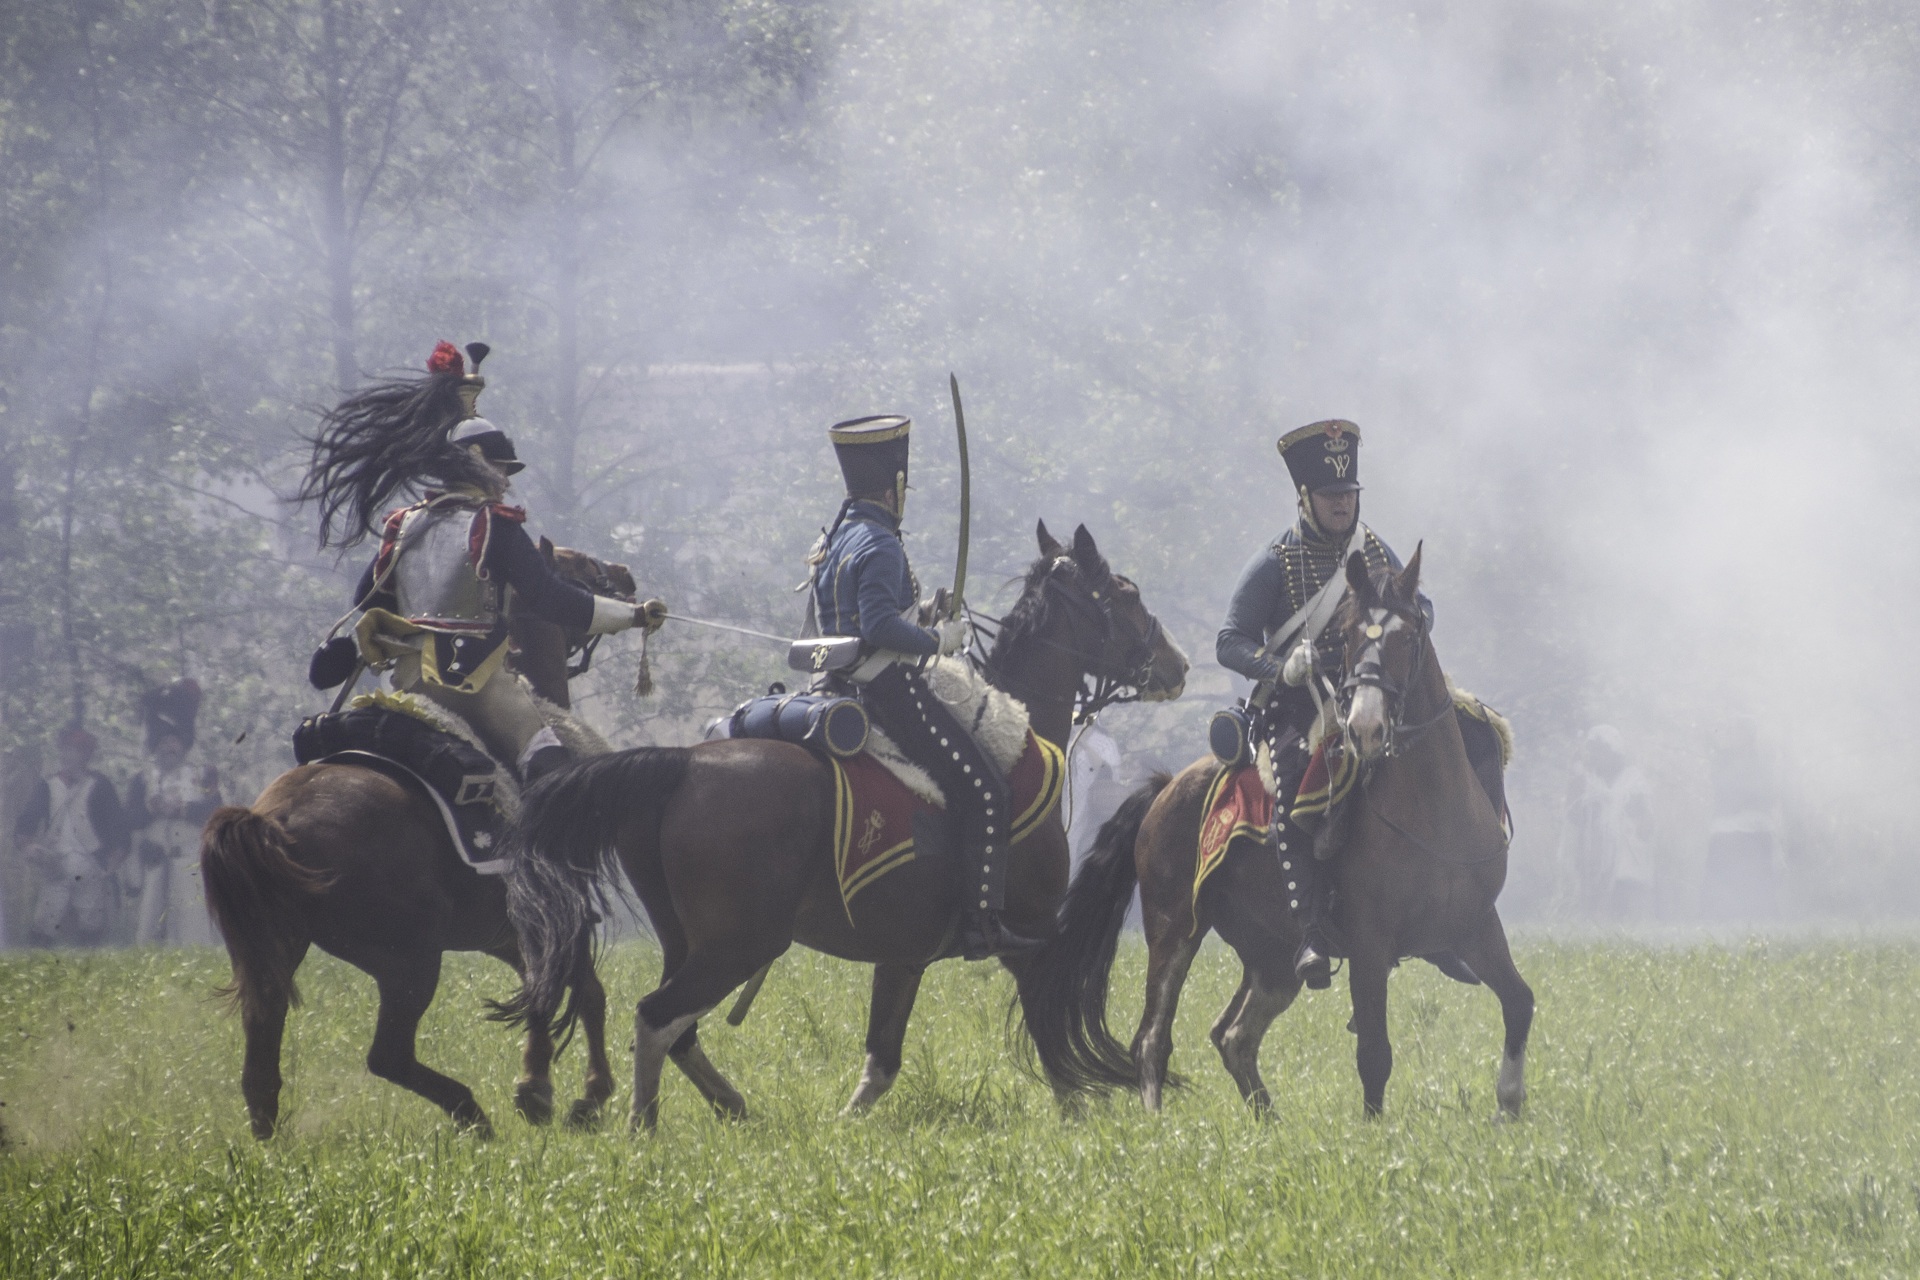
military, belgium, horses, war, theater, cannon, confused, pack animal, unknown soldier, animal sports, hoogstraten, napolean, 1418